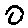
Label: 0